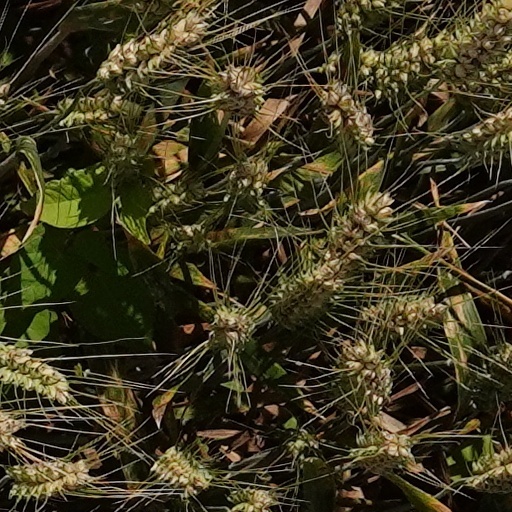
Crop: wheat